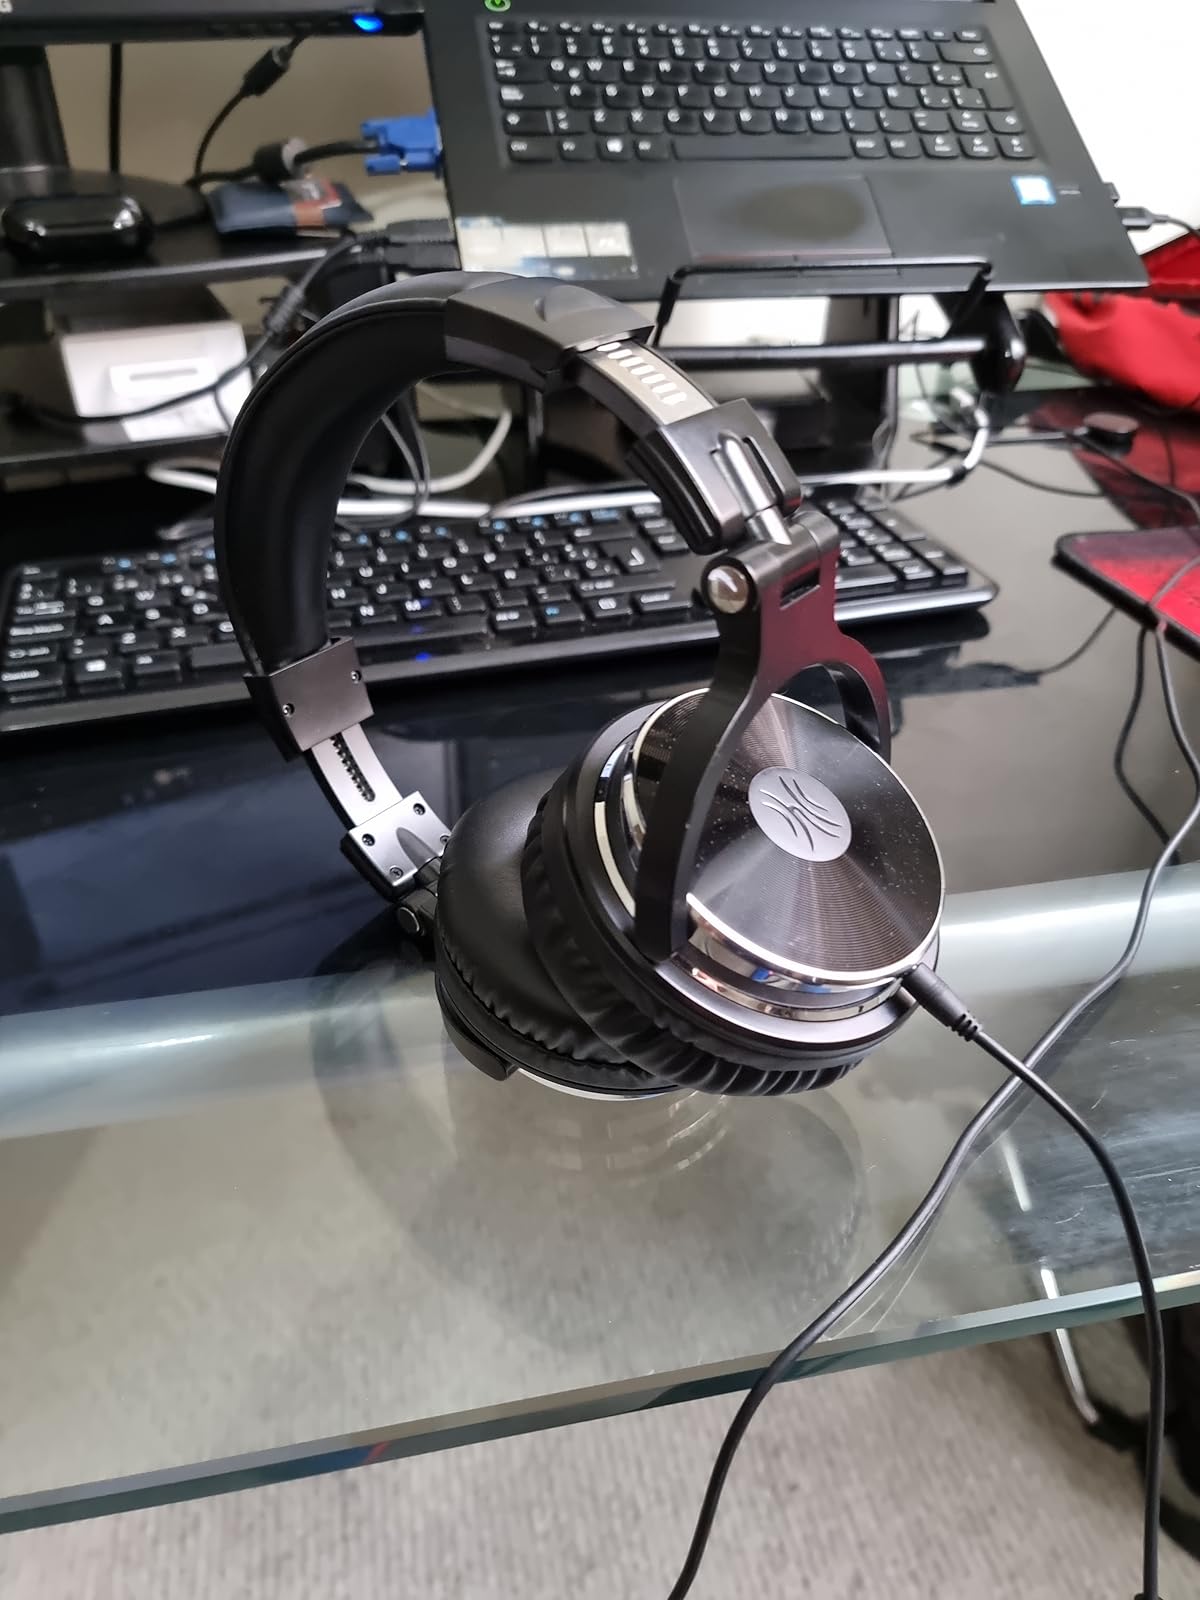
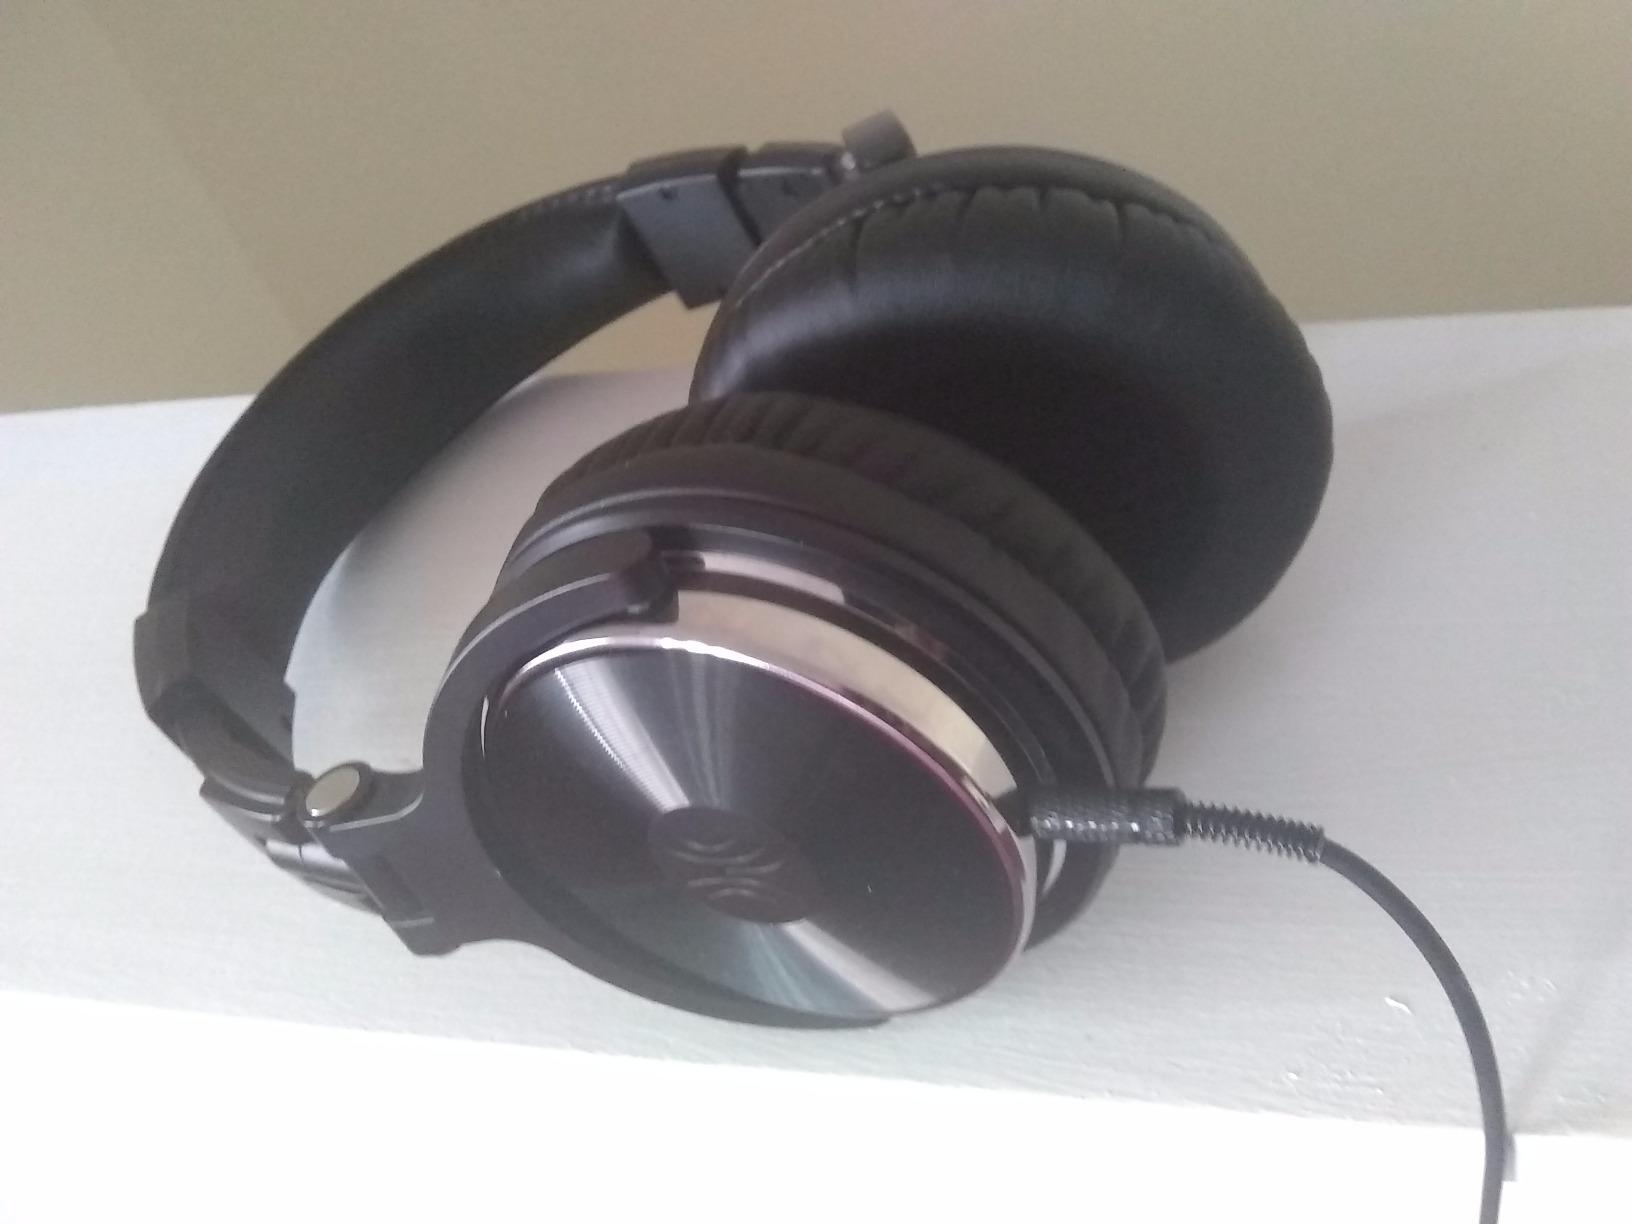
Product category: headphones
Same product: yes